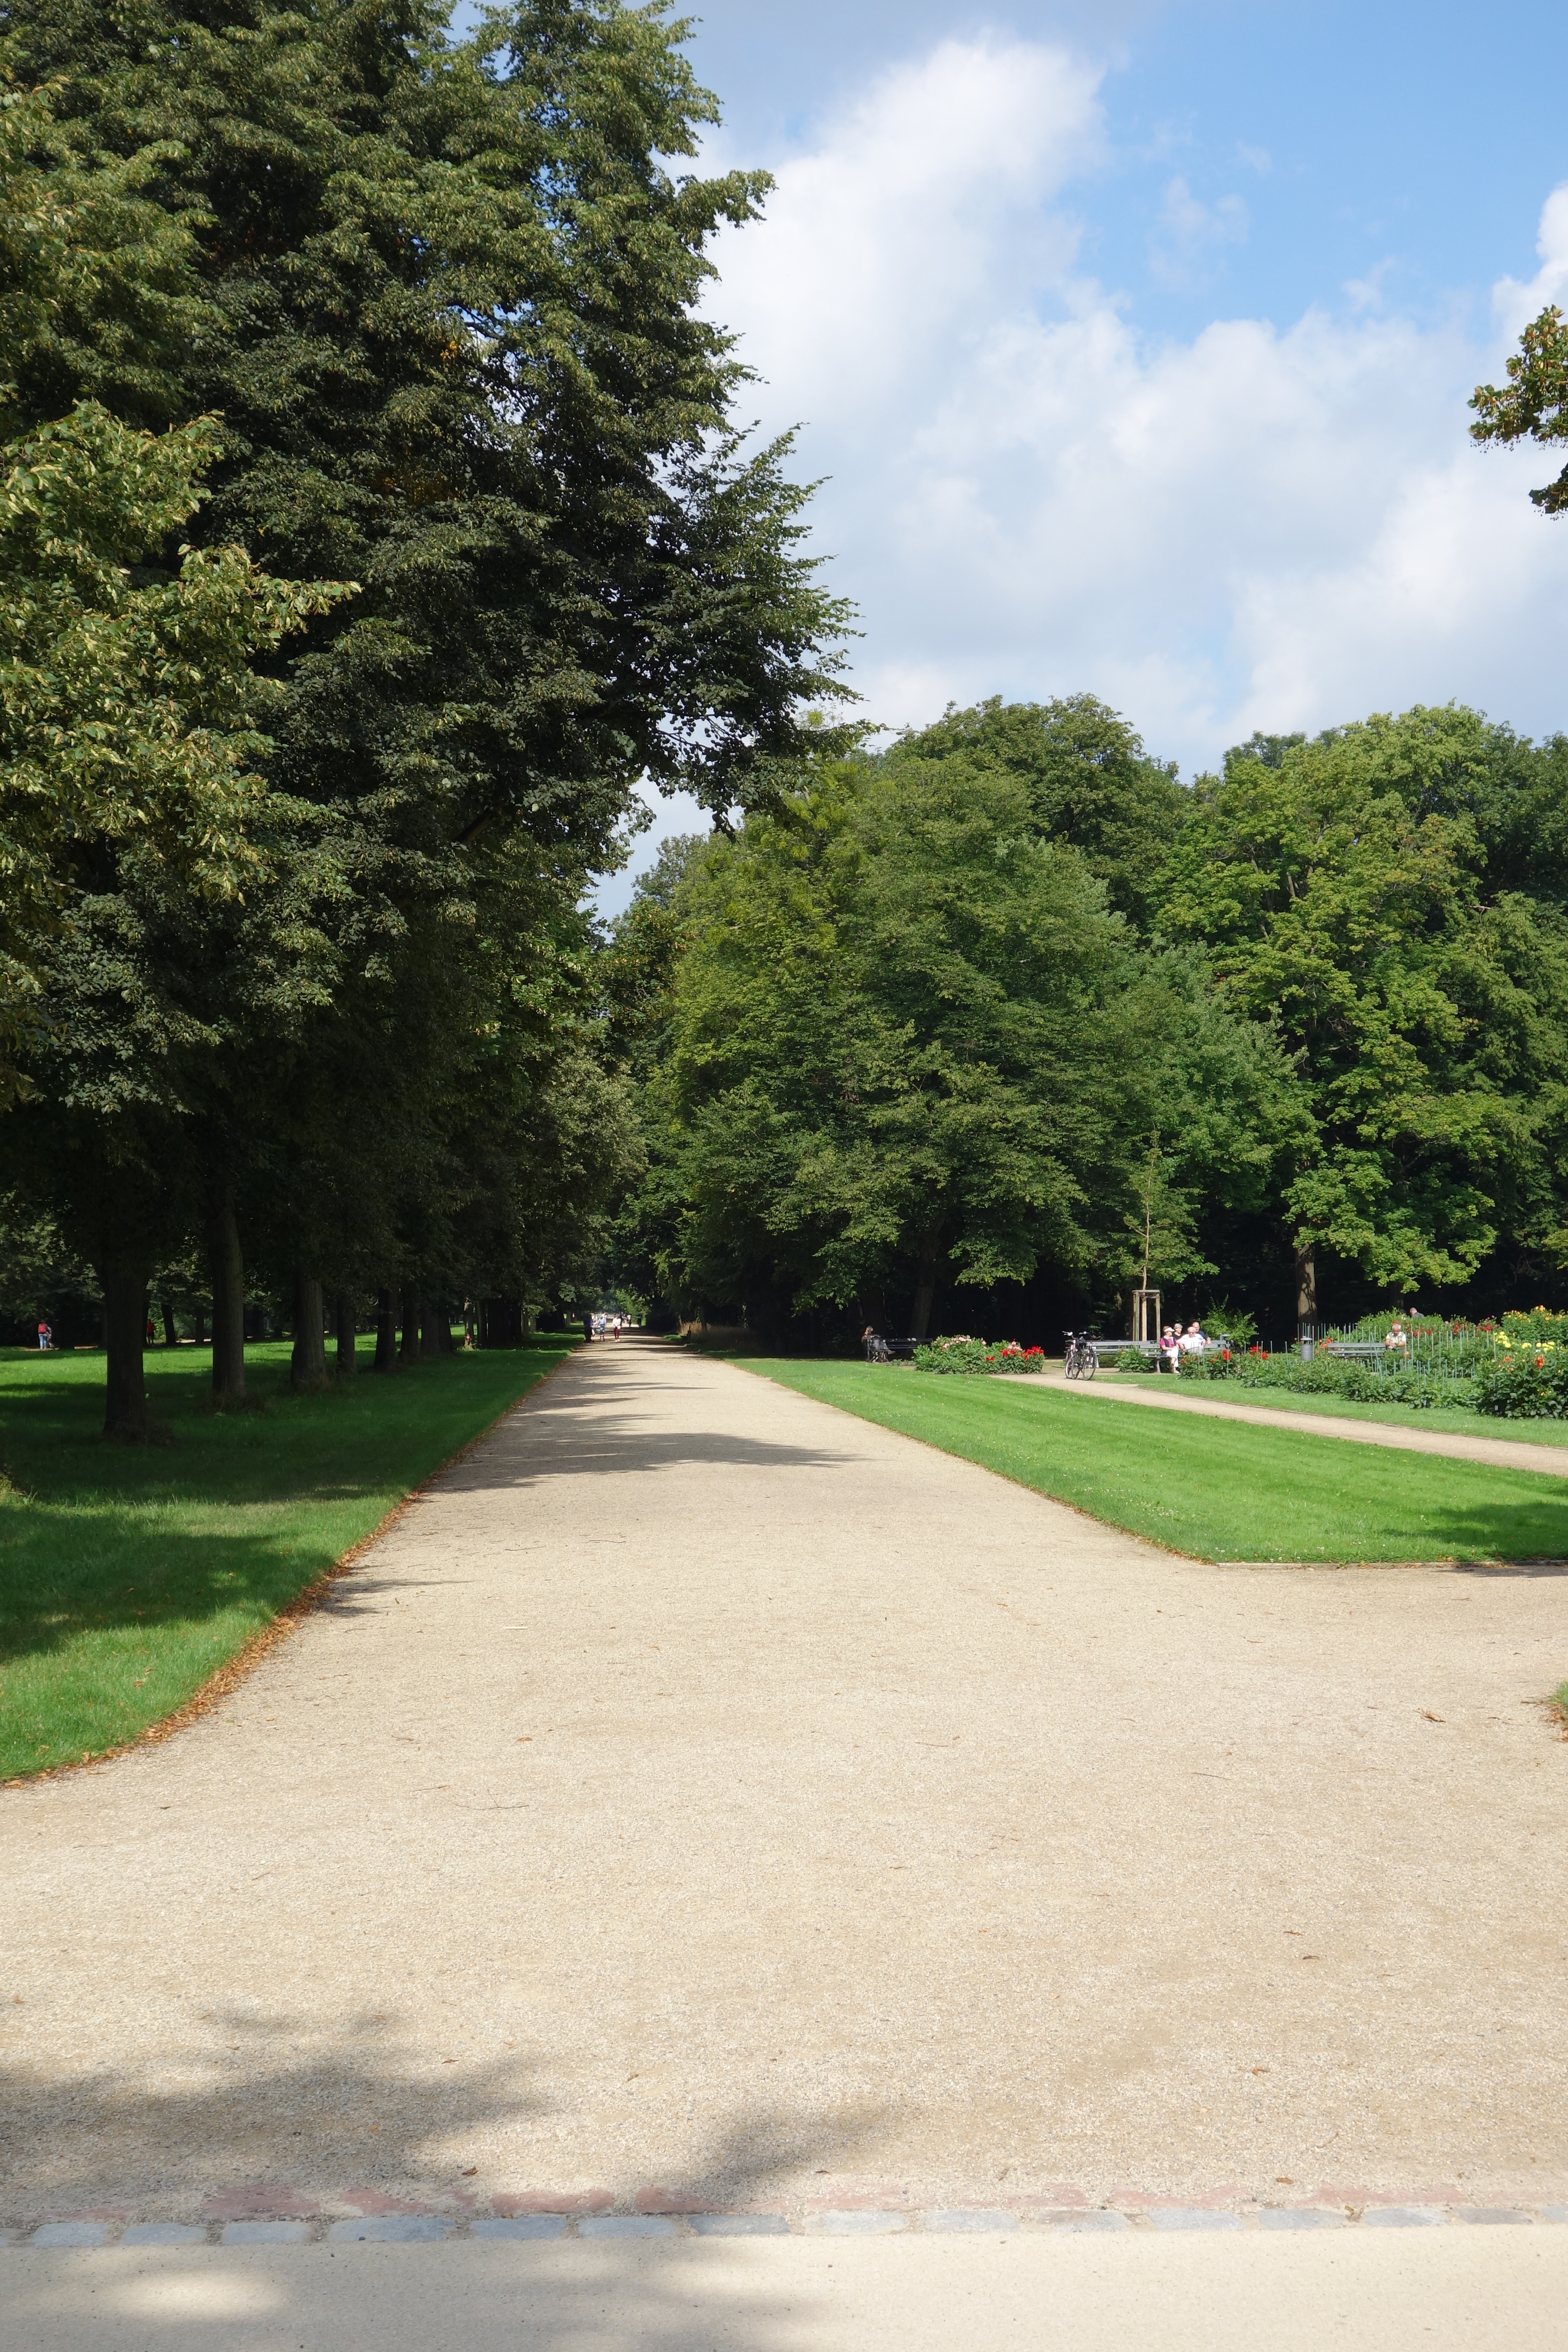
landscape, tree, nature, grass, structure, lawn, city, recreation, green, park, garden, estate, baroque, dresden, rural area, outdoor recreation, woody plant, sport venue